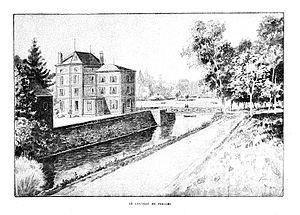
Château de Presles à Cerny (Essonne)
Cécile Carnot, née Marie Pauline Cécile Dupont-White le 20 juillet 1841 à Paris et morte le 30 septembre 1898 à Cerny fut l'épouse de Sadi Carnot, président de la République française du 3 décembre 1887 au 25 juin 1894.